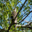
Label: bird